Enrico Corte

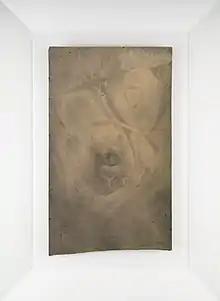
"Anthrocon Chimera", 2007. Dirt and soot partially erased by the artist on a fragment of panel used by a homeless person to build a temporary lodging. 230x172x11,5 cm. Collection: Bank of Sardinia.

The series "Art Brothel" consists of 25 photographs of various sizes with plastic laminate backings. The artist’s intention was to create an ironic, desecrating celebration of the system of contemporary art with an "overtone of parody" and using references to cinema. Corte created the "Art Brothel" series in 1995, the year of the Venice Biennale centenary, so it is not surprising that this celebration is his first ironic reference. On the backstage of an actual film set, where Corte worked as a scenographer and actor, a group of professional male, female and transgender high-class prostitutes plays in sequences that allude to well-known paintings, techniques or artistic trends chronicling the history of art. The artist himself also appears in these sequences. To create the photographic series, Corte projected the sequences on a cinema screen, and then re-photographed them. The resulting photos were later printed and cropped by the artist, sometimes leaving at their edges a small portion of the screen on which the sequences were projected. Also, French subtitles, apparently disconnected from the various scenes, have been superimposed on the photographs. The titles of the single photos are indicative of the artist’s intent, but the series contains more subtle references to cinematographic art. For example, the film set is located in a showroom on Via Veneto – the famous street in Rome that was featured in the 1960 film by Federico Fellini La Dolce Vita, and the show room itself belongs to an Italian architect and interior designer of villas owned by Sylvester Stallone.